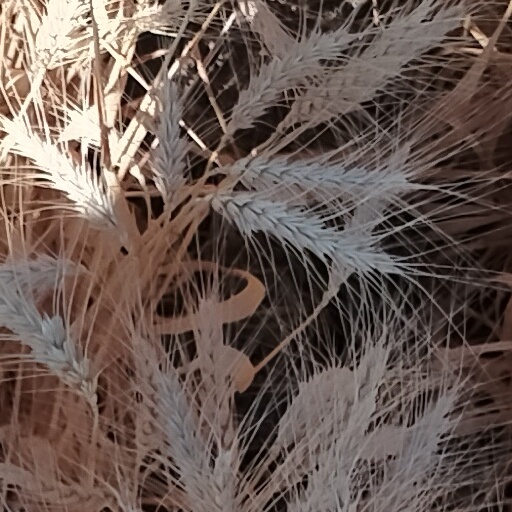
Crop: wheat